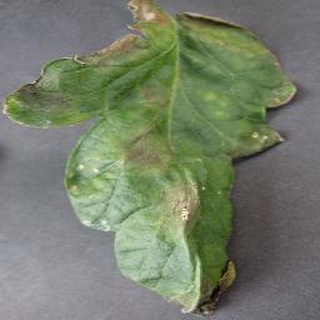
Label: tomato_late_blight